Lights and Sounds

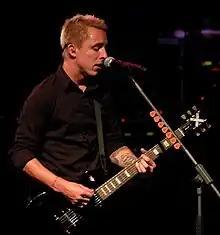
Ryan Key performing in support of the release of "Lights and Sounds" in September 2006

In an interview in August 2005, Key explained that the album was a "definite departure" and "more political" than what "Ocean Avenue" had contained. In discussion of the album, Key said that the band had matured and that the music in "Lights and Sounds" would be different from their previous album. Though, Key added, "...we have to be careful, we have to try and write songs [in the style of the ones] we wrote before. We have to make a conscious effort not to think about the fact that we went from being a nothing band ... to having a bunch of hit singles in like, one year." Printz Board of The Black Eyed Peas collaborated with Yellowcard on the song "Two Weeks from Twenty" where he played a trumpet solo. The song, "How I Go", features a duet with the Chicks' lead vocalist Natalie Maines, and features a twenty-five piece orchestra, which was conducted by violinist Sean Mackin. According to Peter Mosely, the band liked the Chicks' and even thought of collaborating with Maines on "Ocean Avenue" for the song "View from Heaven". Mosely also revealed that the band approached Maines about singing on "How I Go"; "The original plan was just for her to sing back-up (on the song). [But] it ended up turning into a duet." He also added that Maines took a demo of the song and returned to the studio, Sunset Sound, where the band were working, in addition to the Chicks working on their album, with lyrics and vocals of her own.